Jimmy Iovine

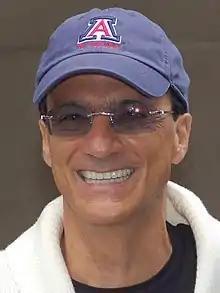
Iovine in 2012

James Iovine (born March 11, 1953) is an American entrepreneur, former record executive, and media proprietor. He is the co-founder of Interscope Records and became chairman and CEO of Interscope Geffen A&M, an umbrella music unit formed by Universal Music Group in 1999.